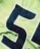
Number: 5